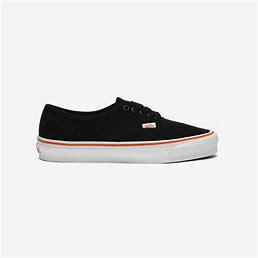
Brand: Vans
Model: UA Authentic